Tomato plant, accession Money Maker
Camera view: horizontal (90 deg, fisheye); turntable rotation: 0 degrees
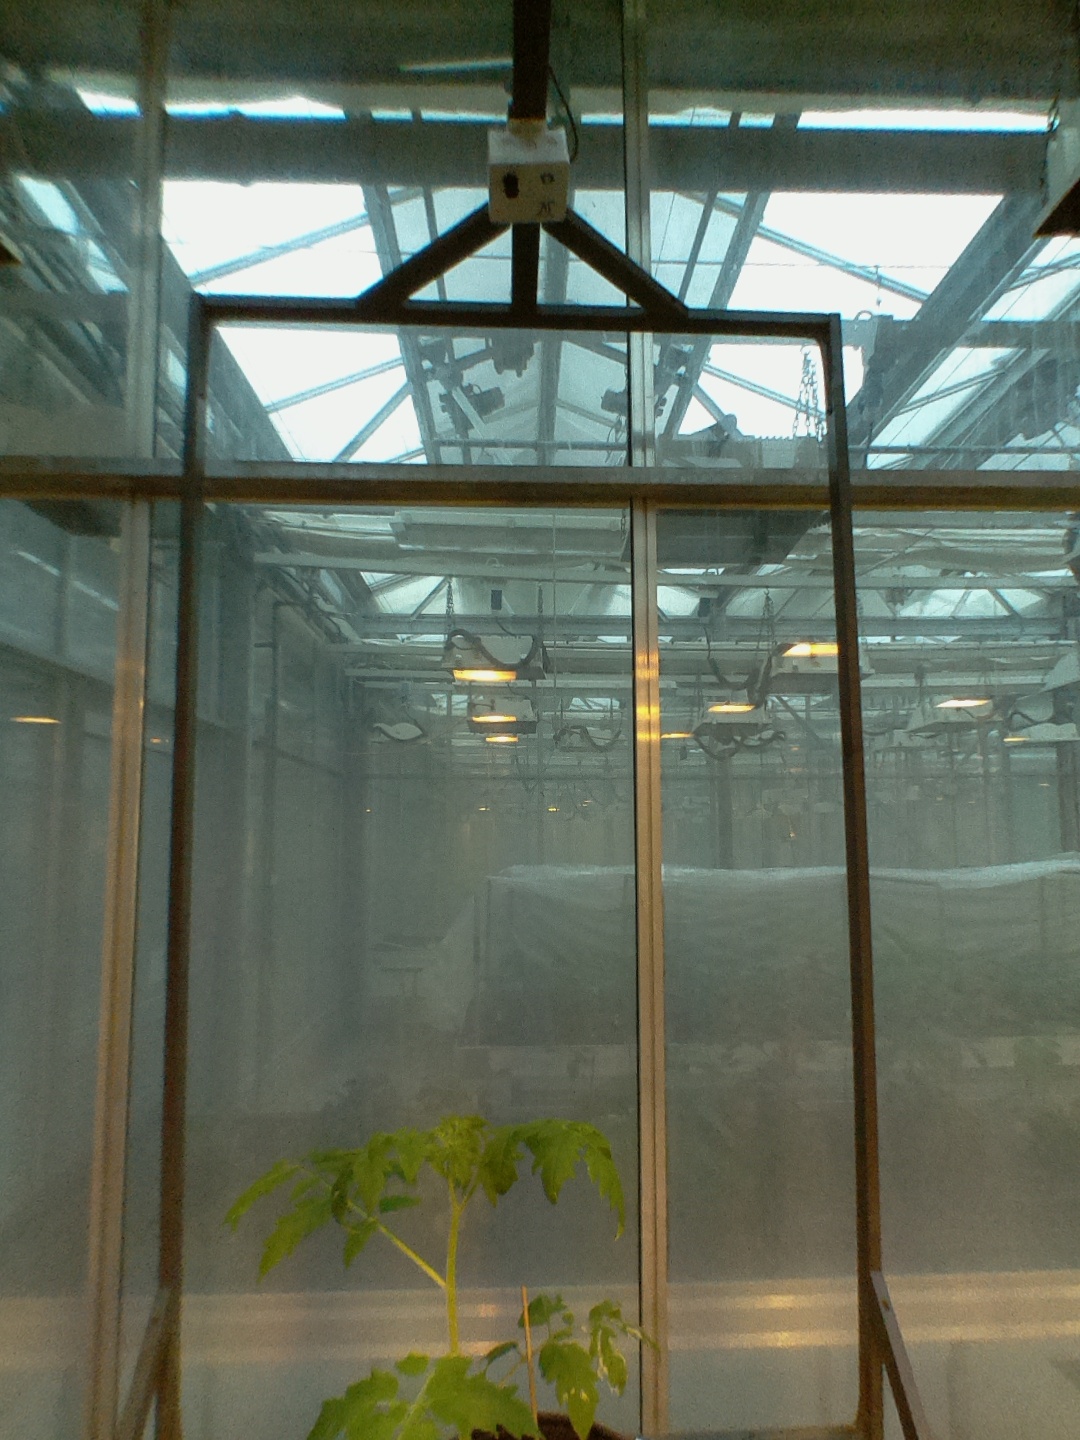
BBCH growth stage 14: 8 of true leaves visible